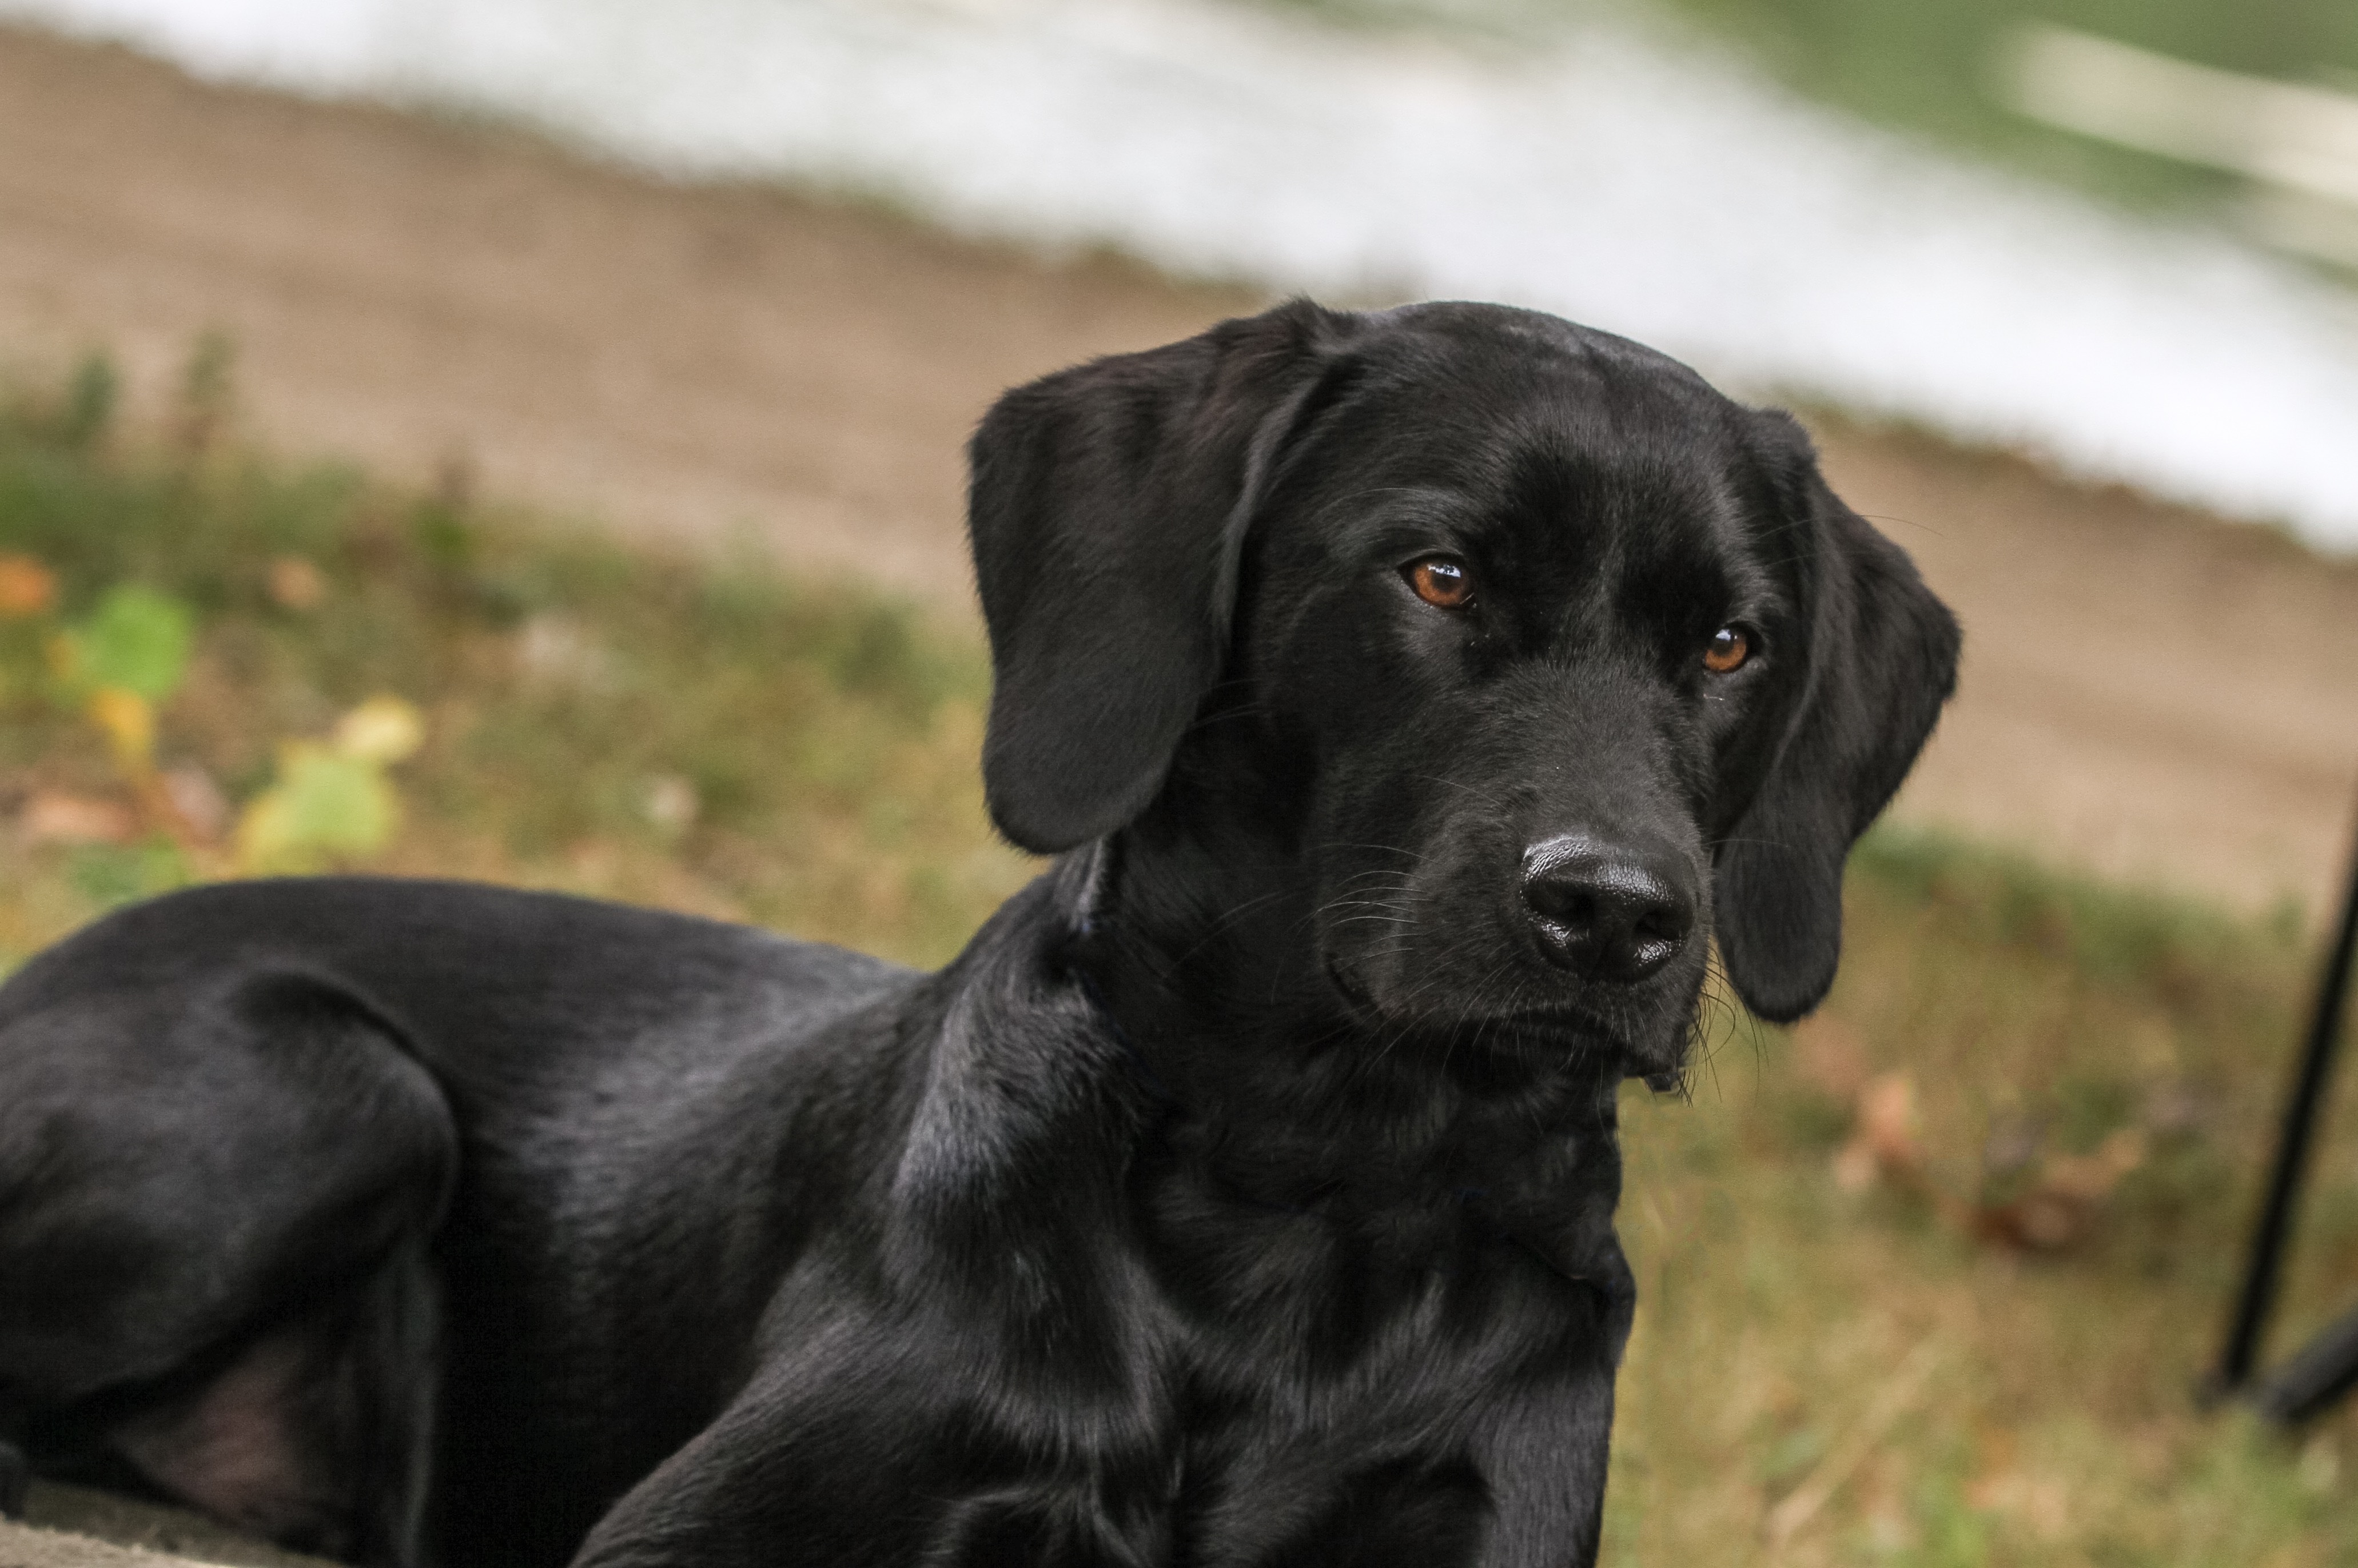
view, puppy, dog, mammal, black, black dog, hunting dog, vertebrate, labrador retriever, labrador, dog breed, retriever, faithful look, flat coated retriever, dog like mammal, carnivoran